Ray Shero

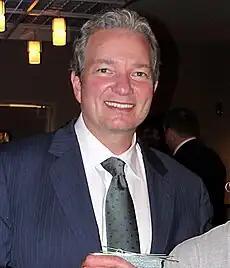
Shero in 2012

Rejean "Ray" Shero (July 28, 1962 – April 9, 2025) was an American ice hockey executive in the National Hockey League (NHL) who served as the general manager of the Pittsburgh Penguins and New Jersey Devils franchises from 2006 to 2020.